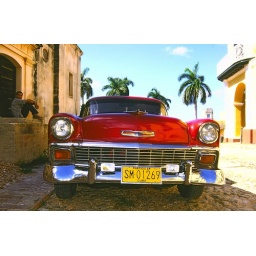
Red red vintage car in Havana